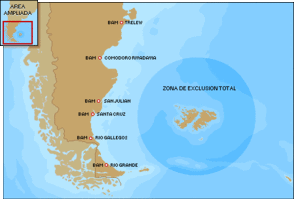
Falklandskrigen / Sammenligning af styrker / Flystyrker
Afstande fra Argentina til Port Stanley i sømil: